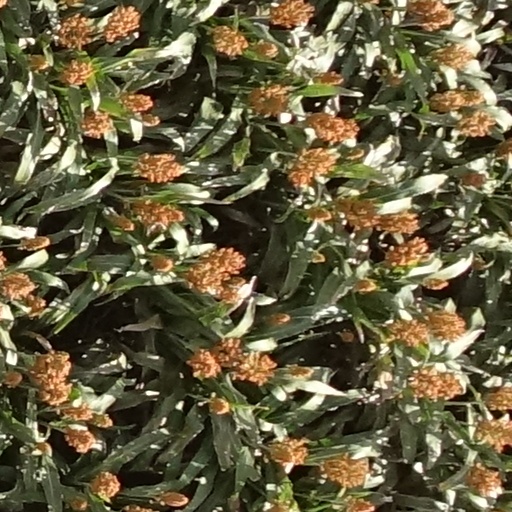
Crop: sorghum